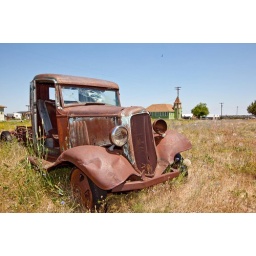
Old car with restored school building in the background.